Wyndham City Stadium

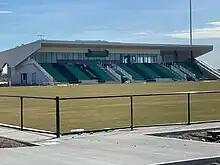
The Wyndham Regional Football Facility under construction, August 2023

Ironbark Fields (previously the Wyndham Regional Football Facility) is a rectangular football facility in Tarneit in Melbourne's west. The facility, located adjacent to the proposed Wyndham City Stadium, has a spectator capacity of up to 5,000.